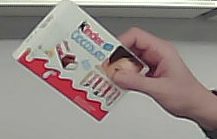
Product: kinder_chocolate